Goggomobil

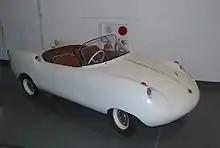
Goggomobil Dart

The Goggomobil Transporter, or Goggomobil TL, was introduced at the 1956 IFMA show. The Transporter was built largely at the request of the German Federal Postal Service, which procured more than 2,000 Transporters between October 1957 and November 1965.